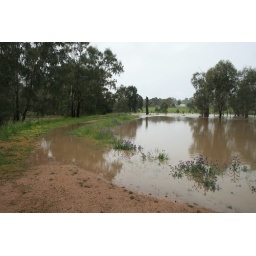
Note that water is flowing over the top of the dam wall